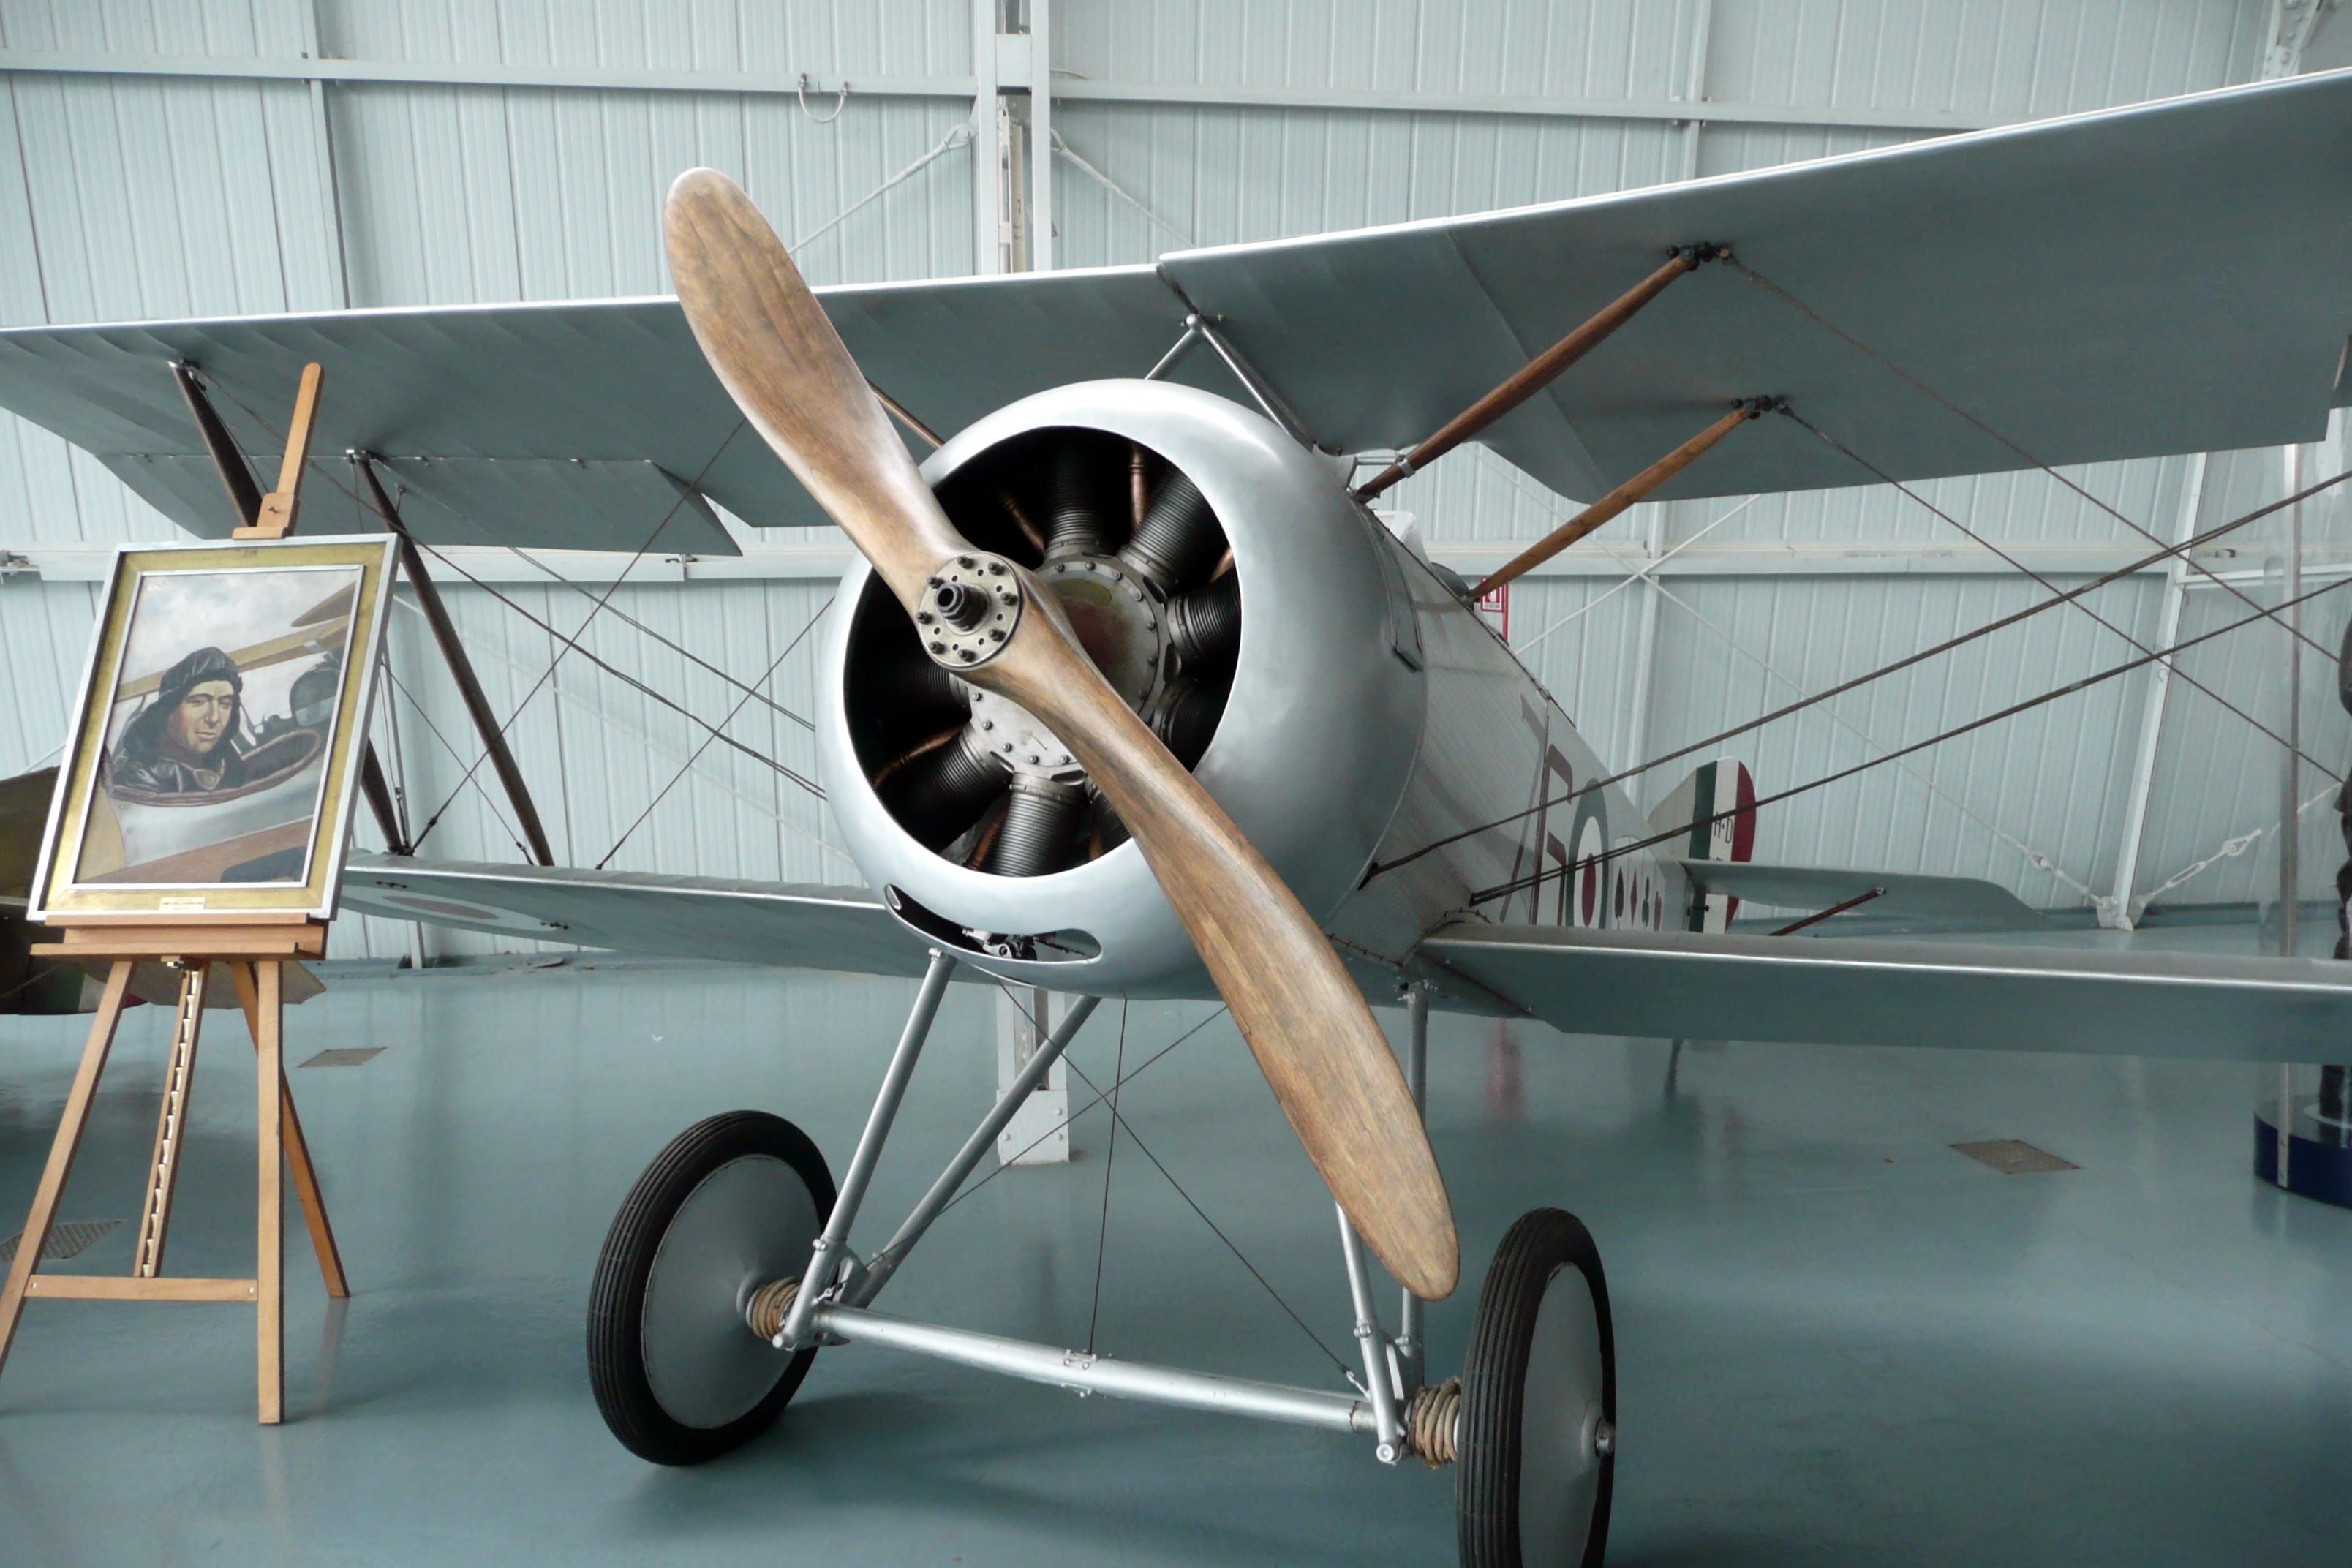
wing, vintage, wheel, airplane, plane, aircraft, vehicle, museum, aviation, war, hangar, tourist attraction, biplane, bracciano, atmosphere of earth, aircraft engine